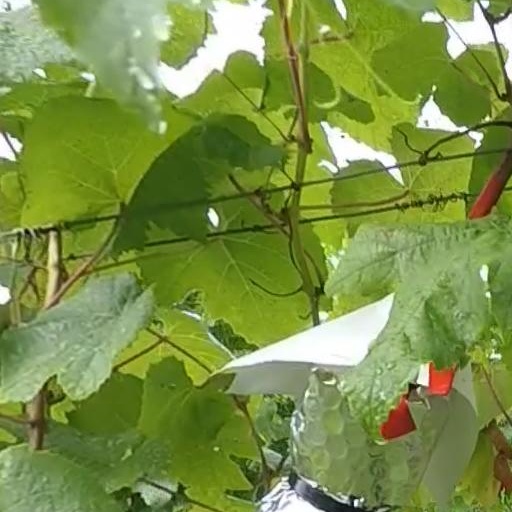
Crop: grape